Fatted calf

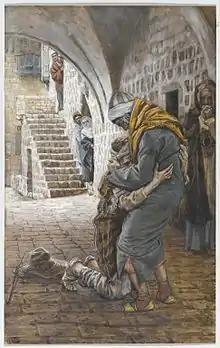
James Tissot's "The Return of the Prodigal Son"

Fatted calf is a metaphor or symbol of festive celebration and rejoicing for someone's long-awaited return. It derives from the Parable of the Prodigal Son in the New Testament. In biblical times, people would often keep at least one piece of livestock that was fed a special diet to fatten it up, thus making it more flavorsome when prepared as a meal. Slaughtering this livestock was to be done on rare and special occasions. Thus when the prodigal son returns, the father "kills the fatted calf" to show that the celebration is out of the ordinary.